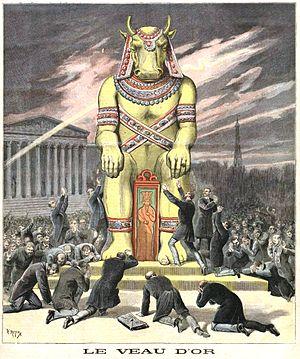
Léopold Émile Aron, dit Émile Arton, né à Strasbourg le 16 août 1849 et mort à Paris le 17 juillet 1905, est un courtier, homme d'affaires et criminel financier français de la fin du XIXᵉ siècle.